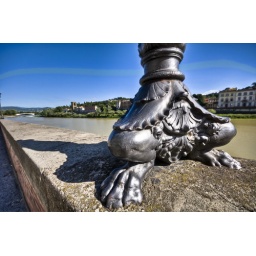
Believe it or not, this is what the street lamps look like in Florence